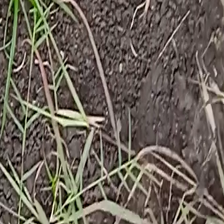
Weed species: Harali_(Cynodon_dactylon)